James Alderson

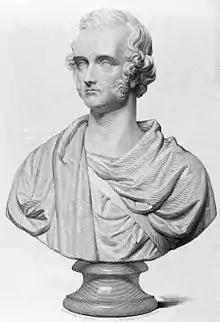
James Alderson

Sir James Alderson FRS (30 December 1794 – 13 September 1882) was an English physician born and based in Kingston upon Hull. He was President of the Royal College of Physicians.